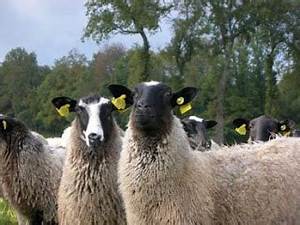
Label: pecora